Earth oven

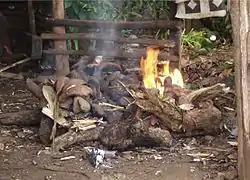
A Samoan 'umu at the early stage of heating the rocks

An earth oven, ground oven or cooking pit is one of the simplest and most ancient cooking structures. The earliest known earth oven was discovered in Central Europe and dated to 29,000 BC. At its most basic, an earth oven is a pit in the ground used to trap heat and bake, smoke, or steam food. Earth ovens have been used in many places and cultures in the past, and the presence of such cooking pits is a key sign of human settlement often sought by archaeologists. Earth ovens remain a common tool for cooking large quantities of food where no equipment is available. They have been used in various civilizations around the world and are still commonly found in the Pacific region to date.